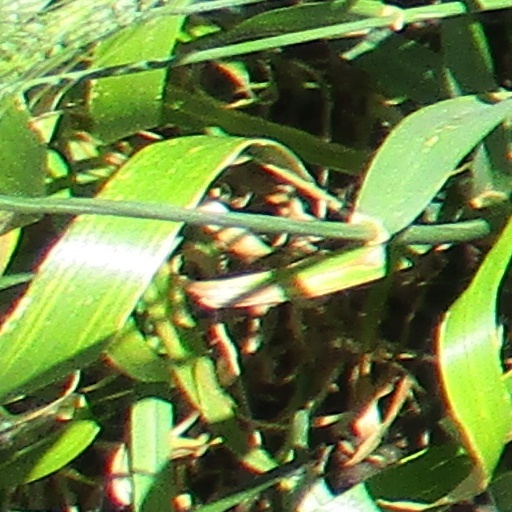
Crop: wheat